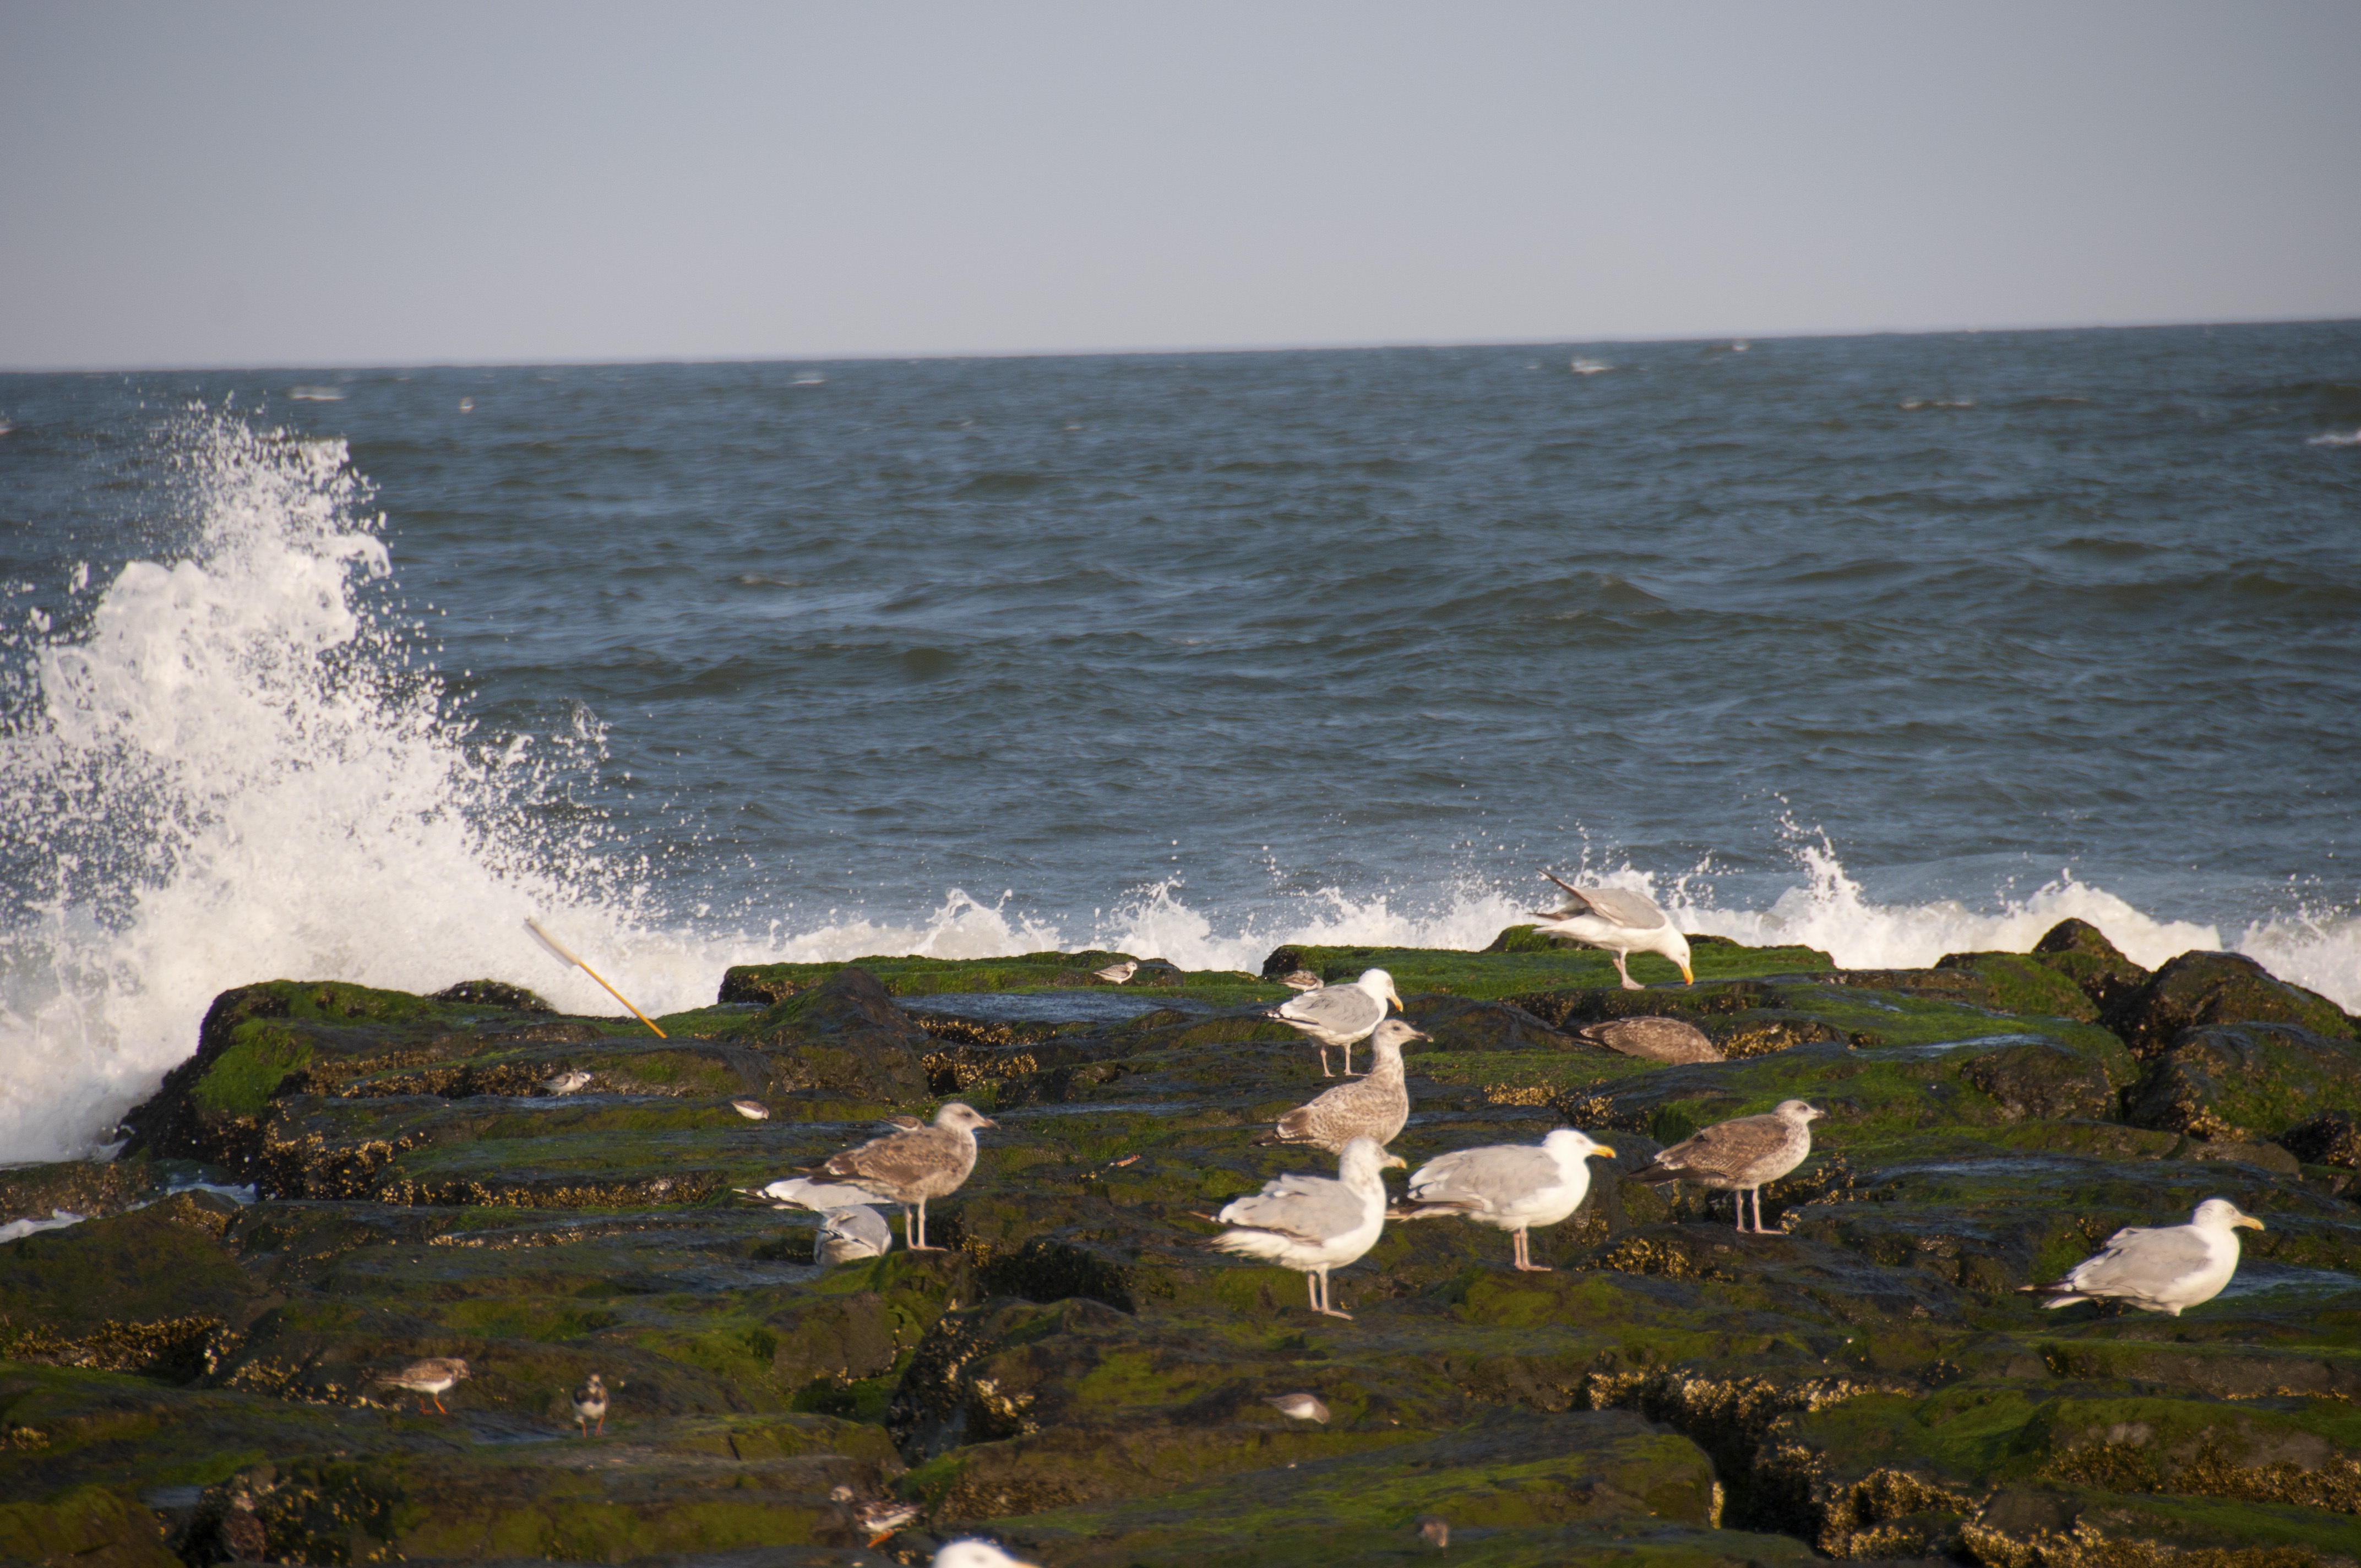
beach, sea, coast, water, nature, rock, ocean, horizon, shore, wave, summer, cliff, cove, bay, terrain, body of water, rocks, birds, cape, wind wave